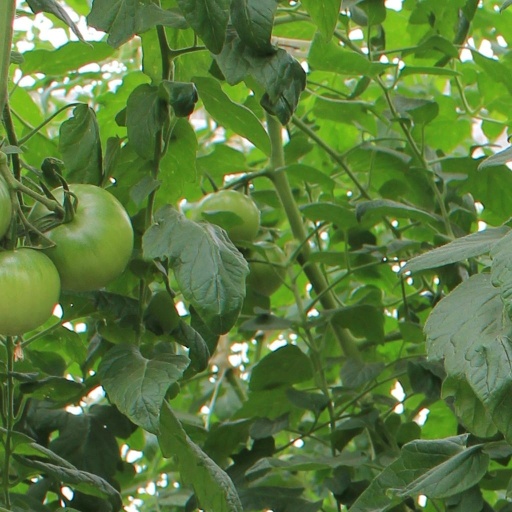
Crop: tomato